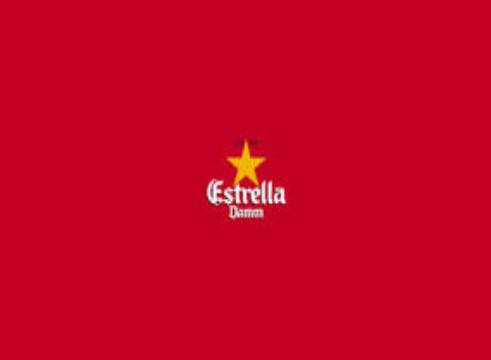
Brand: Estrella
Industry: Necessities